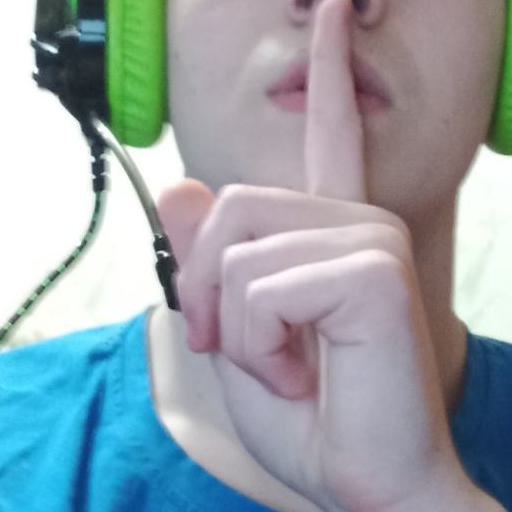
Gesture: mute